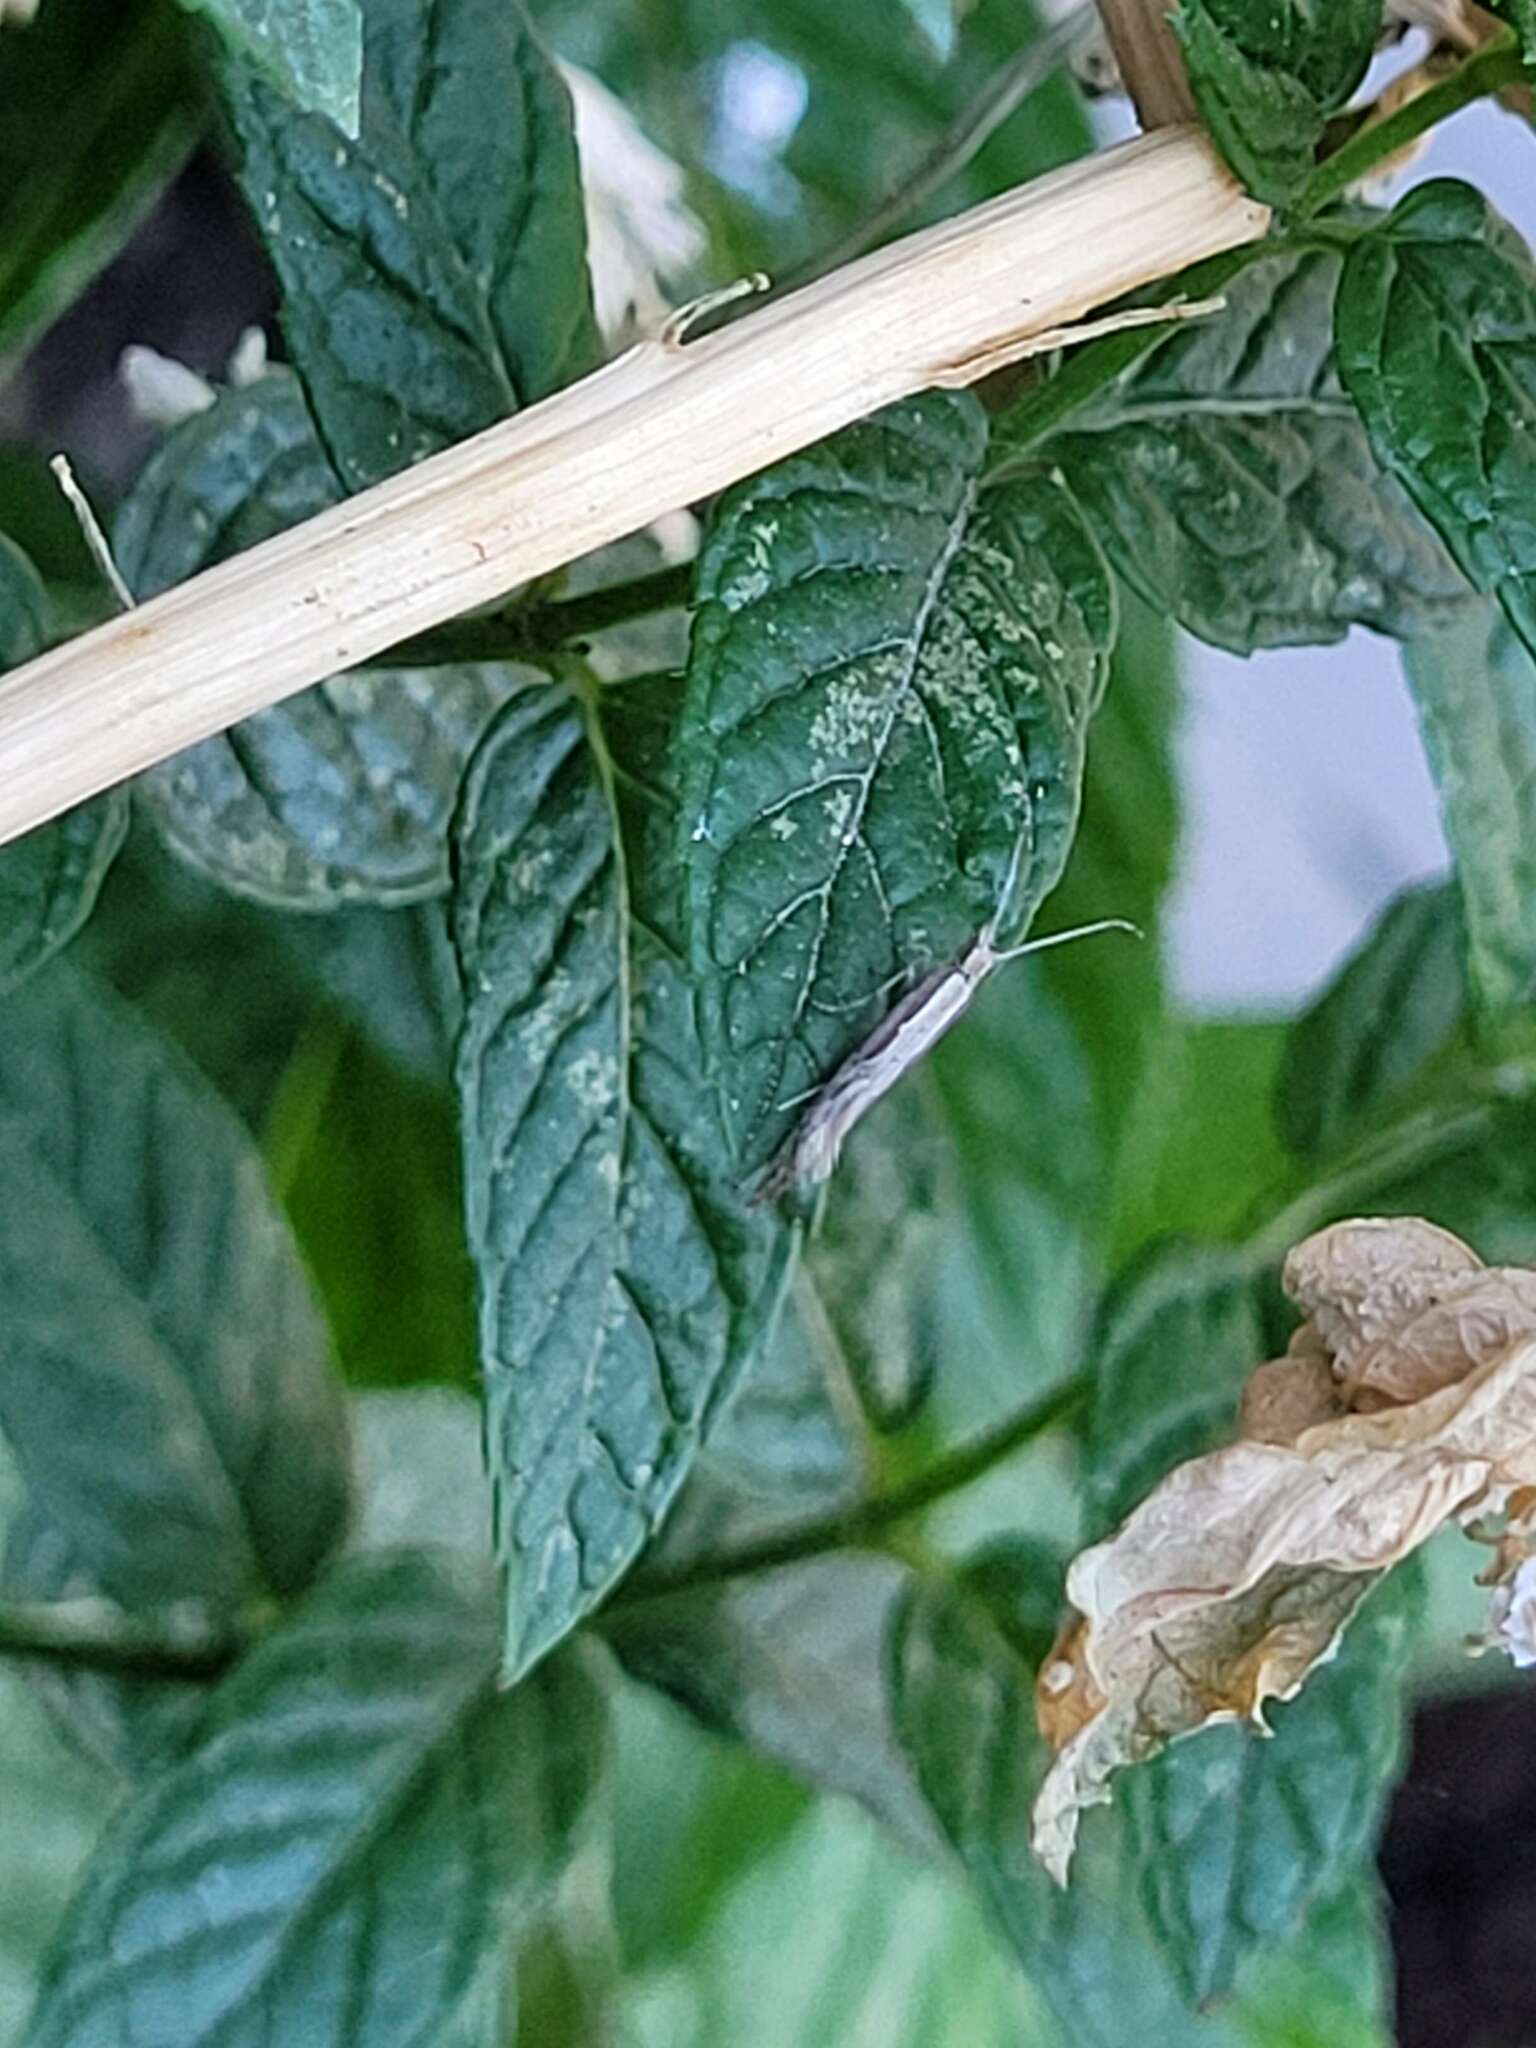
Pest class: diamondback_moth